Bernard de Lattre de Tassigny

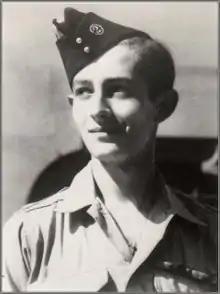

Bernard de Lattre de Tassigny (11 February 1928 – 30 May 1951) was a French Army officer, who fought during World War II and the First Indochina War. Bernard de Lattre received several medals during his military career, including the Médaille militaire. He was killed in action at the age of 23, fighting near Ninh Binh. At the time of his death, his father, General Jean de Lattre de Tassigny, was the overall commander of French forces in Indochina. Bernard's death received widespread newspaper coverage, with headlines drawing attention to the death of the son of a general. His mother worked to preserve the memory of her son, as well as that of her more famous husband who died in 1952. Their legacy includes an open-air memorial chapel and centre in Wildenstein, Alsace, France. The death of Bernard de Lattre is mentioned in histories of the First Indochina War, and it has been compared to the deaths of other sons of generals and military leaders.